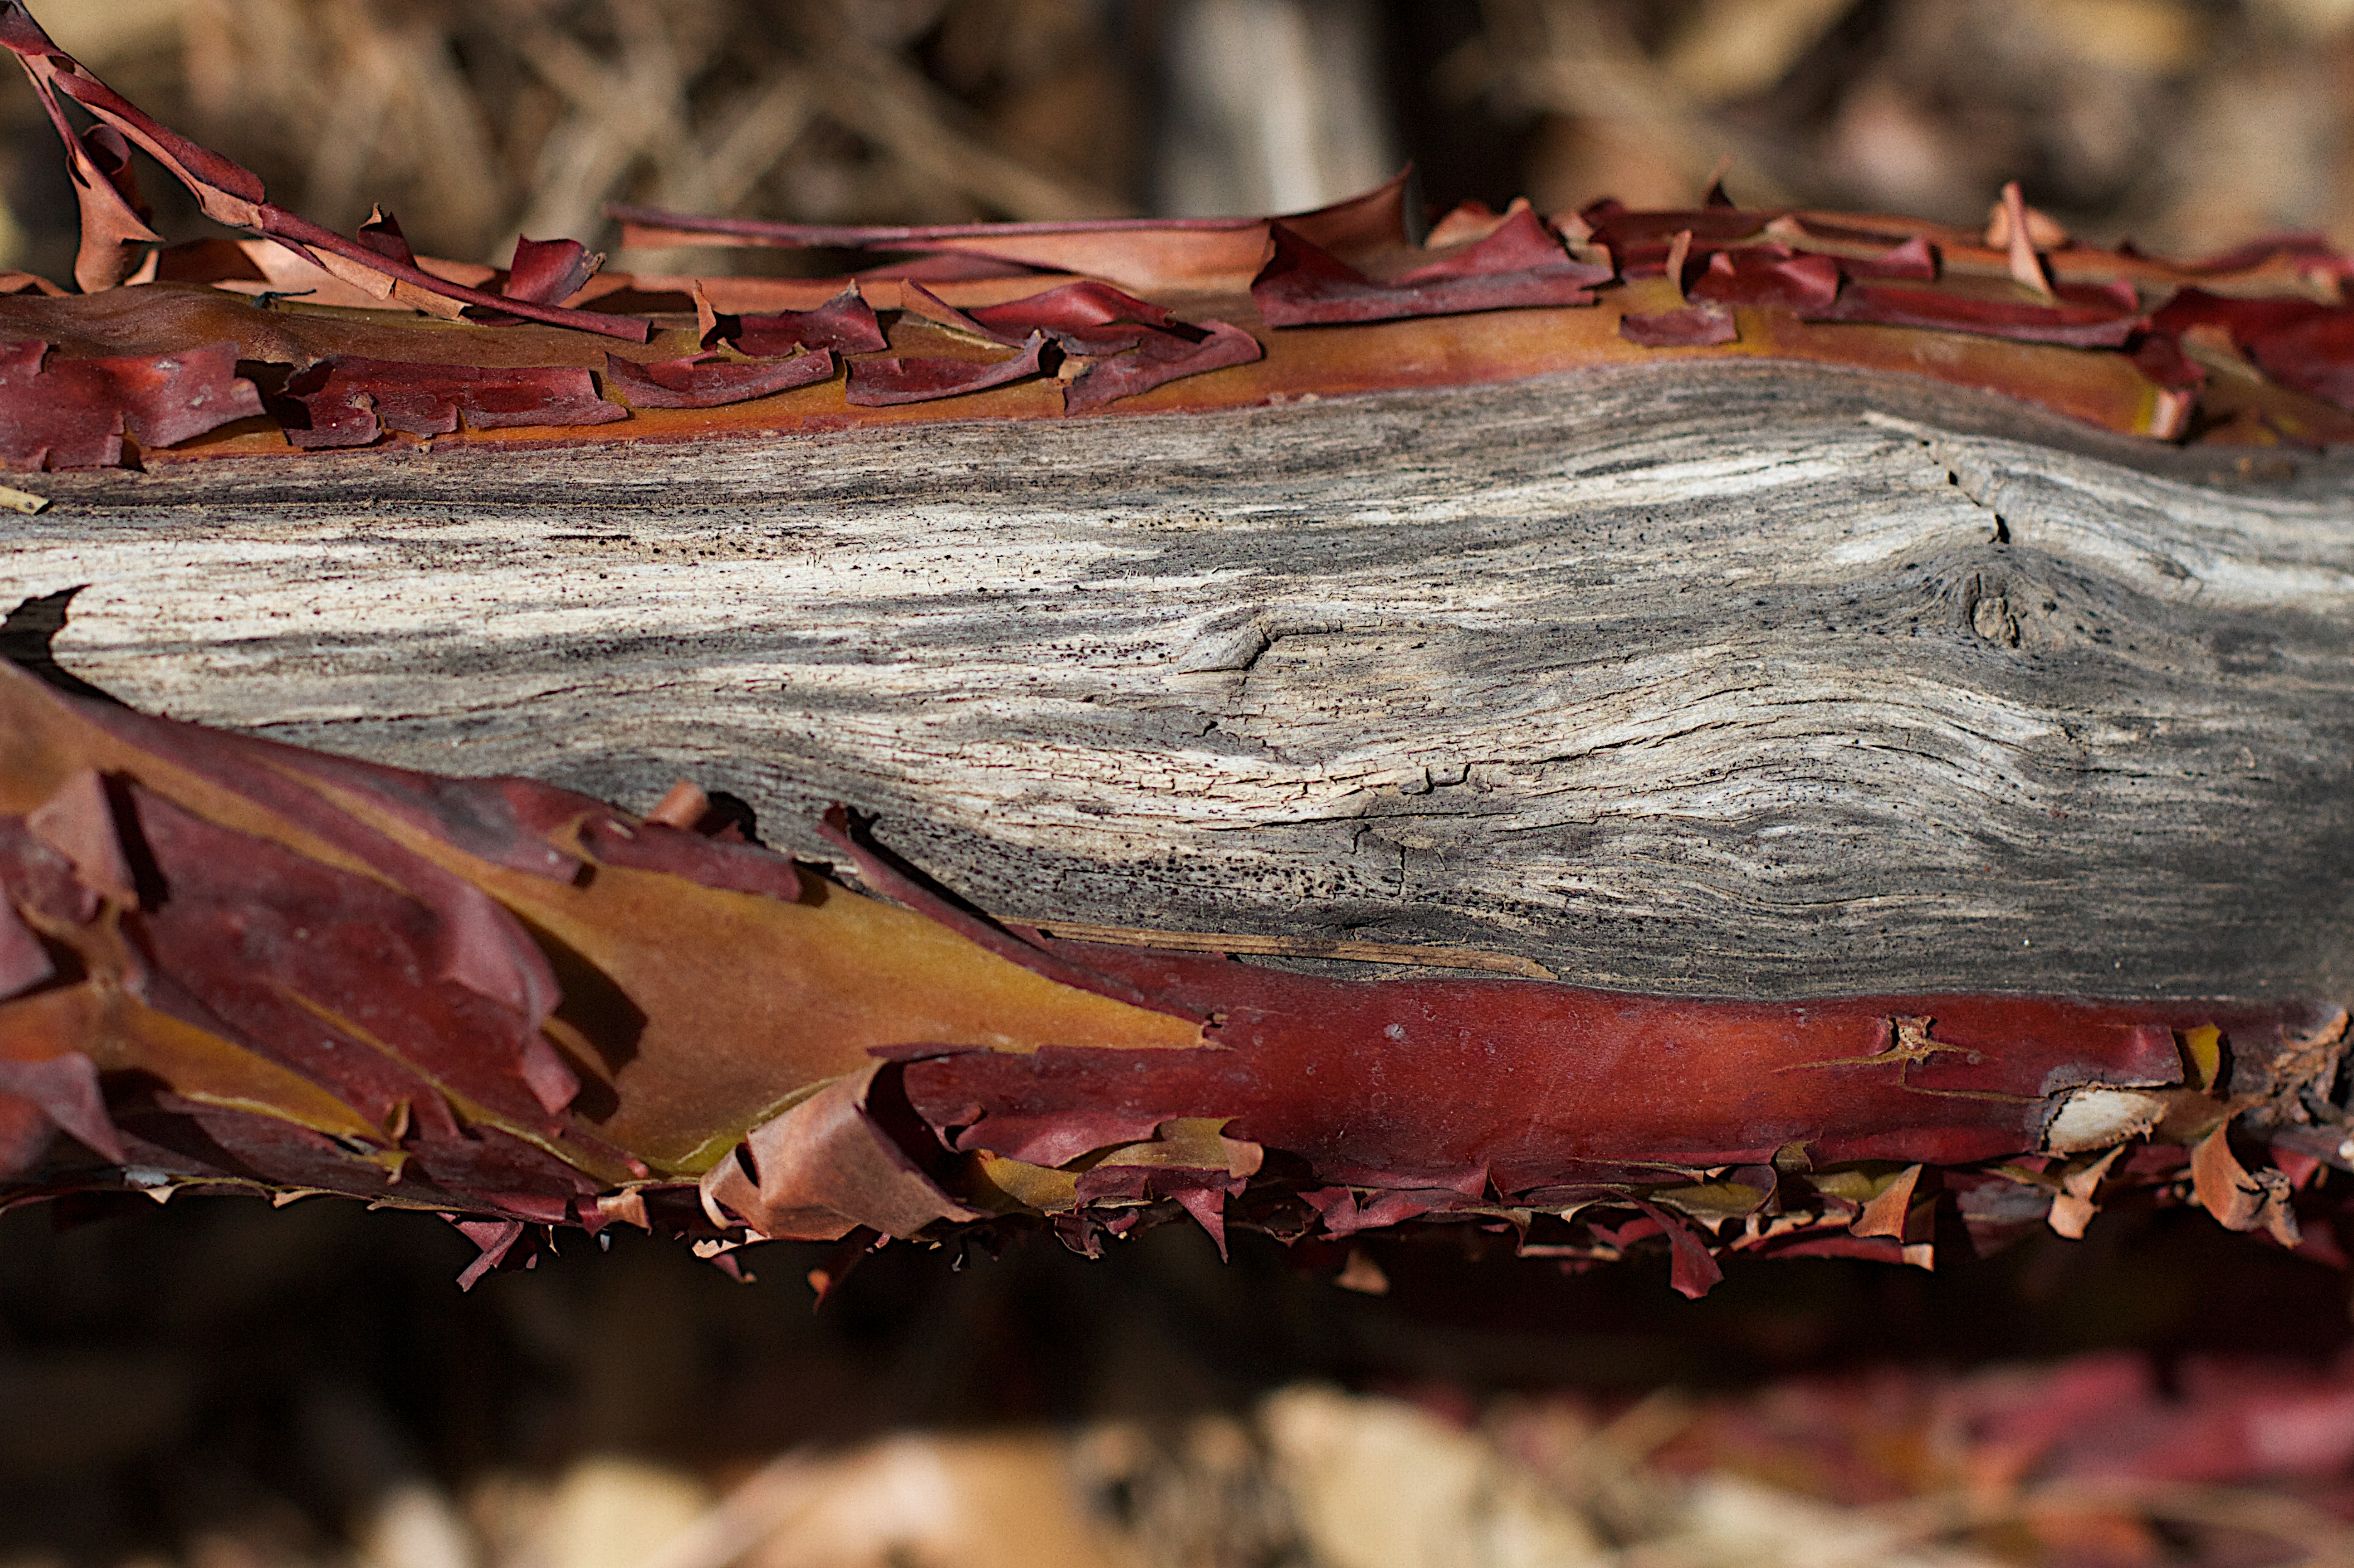
tree, nature, branch, plant, wood, leaf, flower, red, produce, color, autumn, season, close up, manzanita, macro photography, woody plant